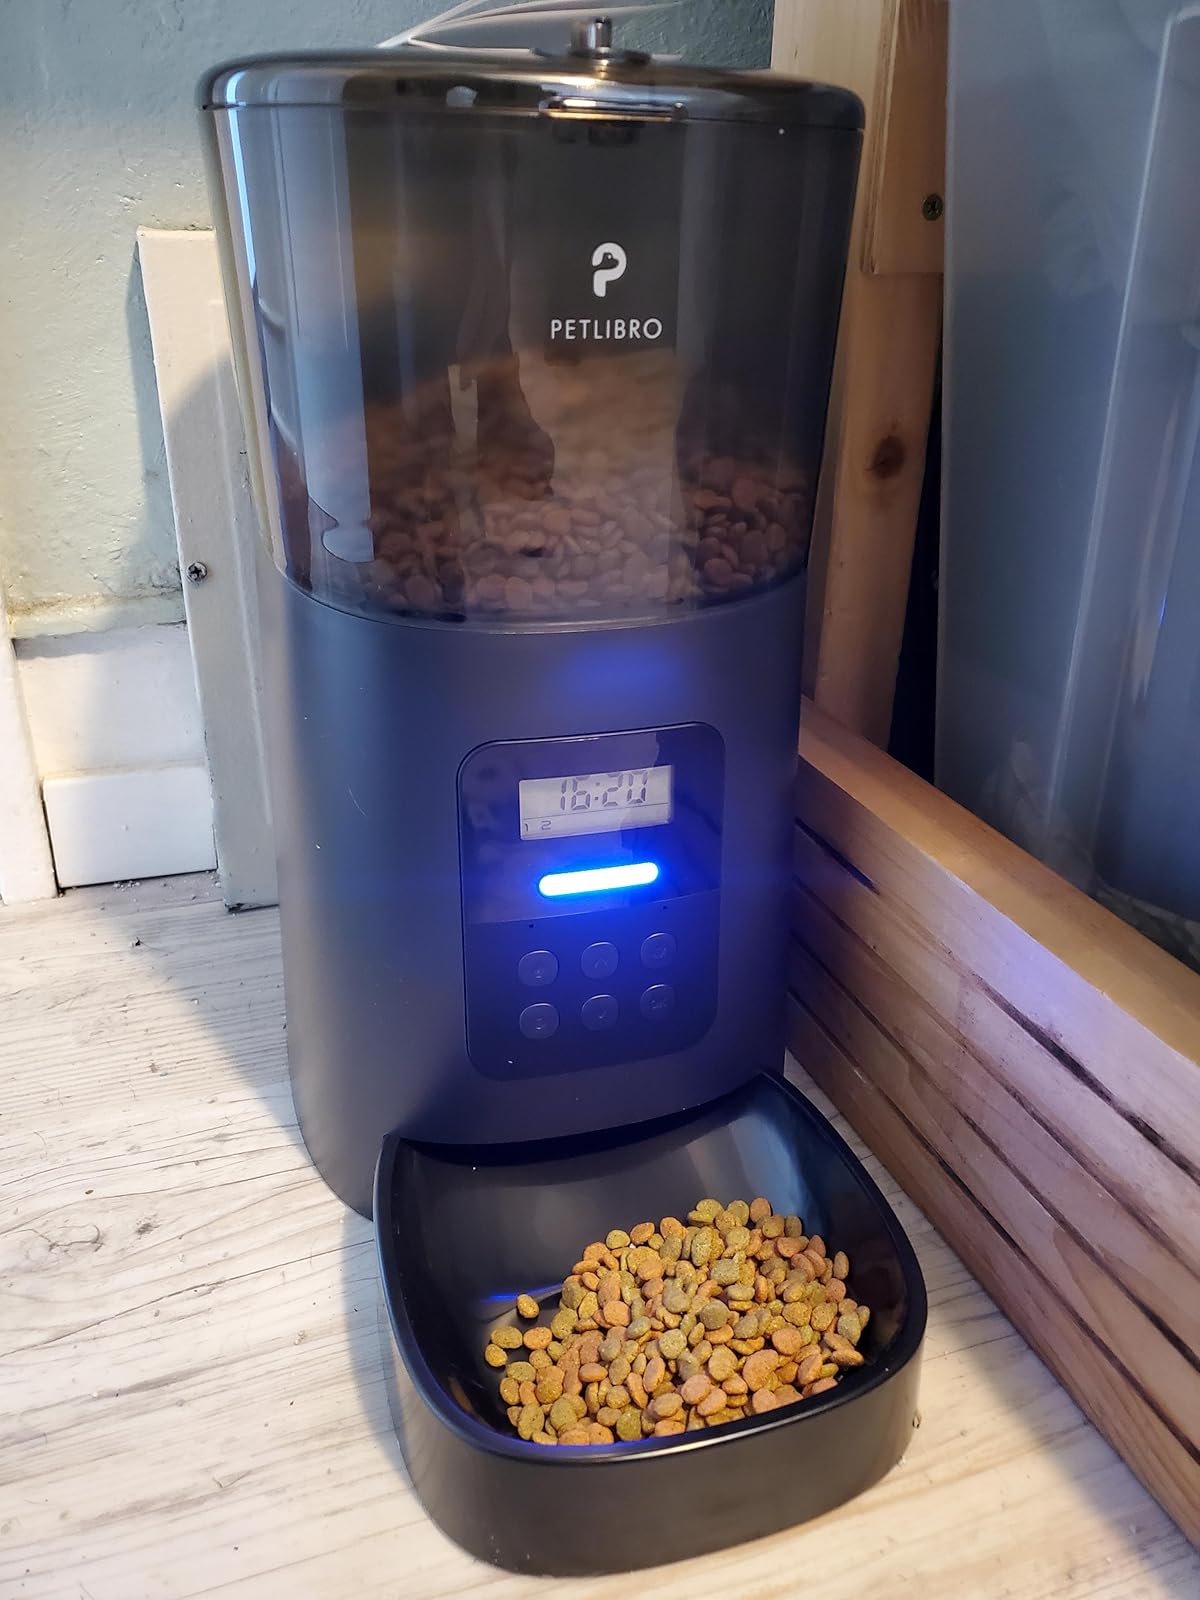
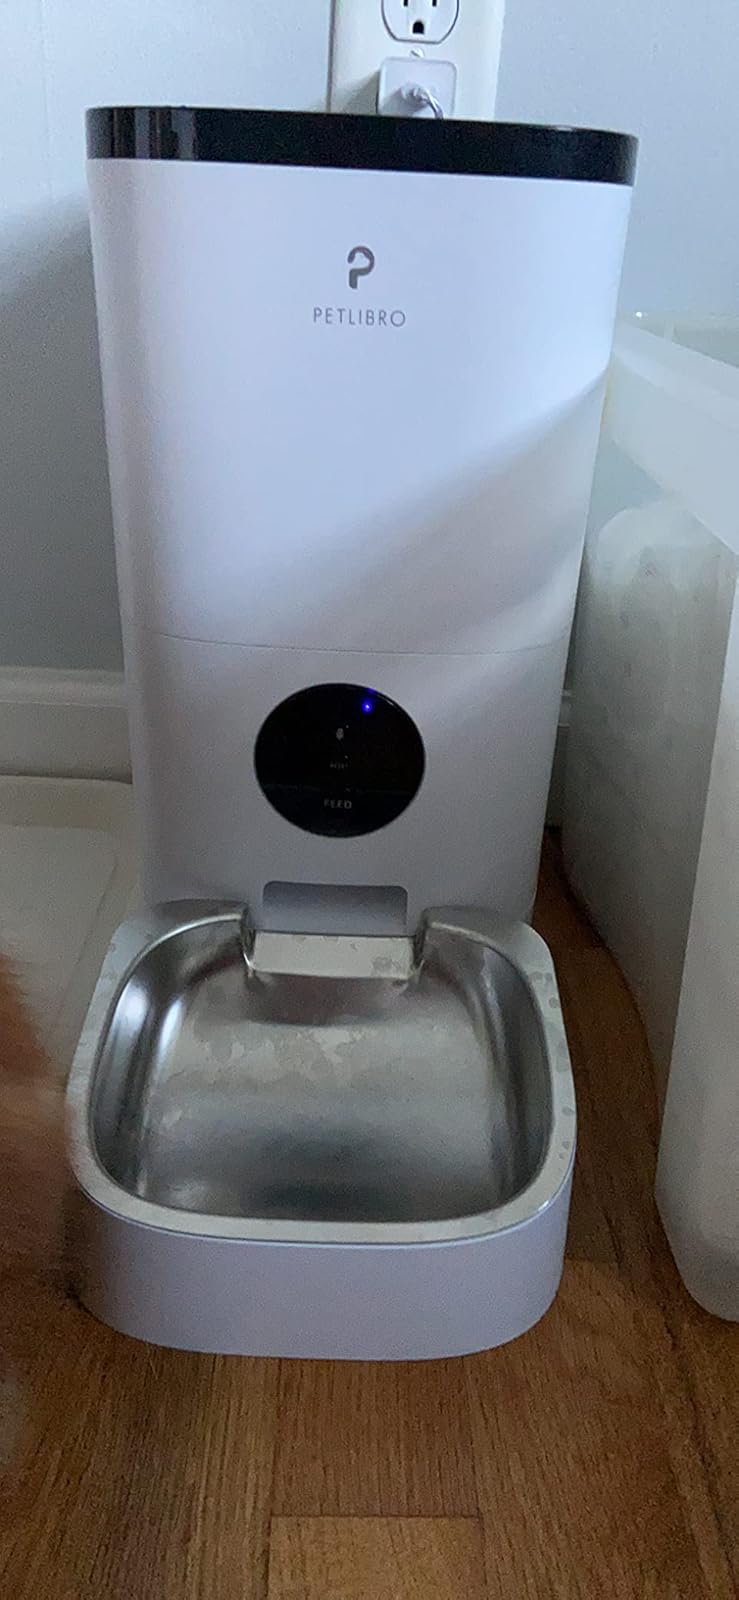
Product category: items_feeder
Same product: no